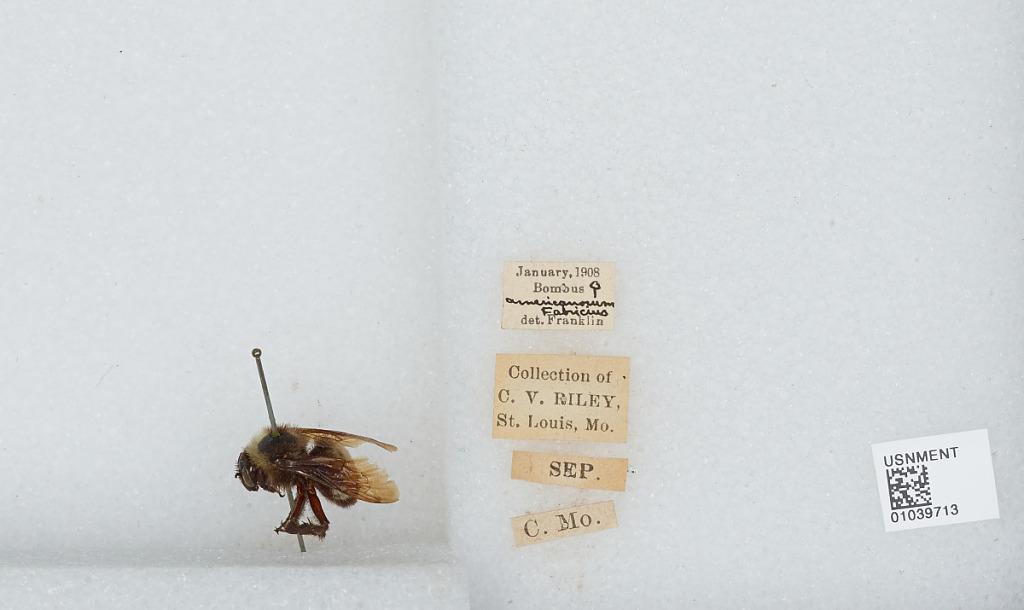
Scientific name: Bombus (Fervidobombus) pensylvanicus pensylvanicus (De Geer)
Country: United States
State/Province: Missouri
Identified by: Franklin